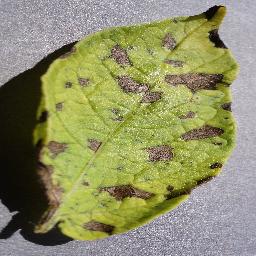
Etiqueta: Tizon_Temprano